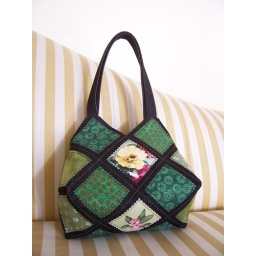
Second version of DameAnita. Moss greens in front, yellow rose, apple blossom.